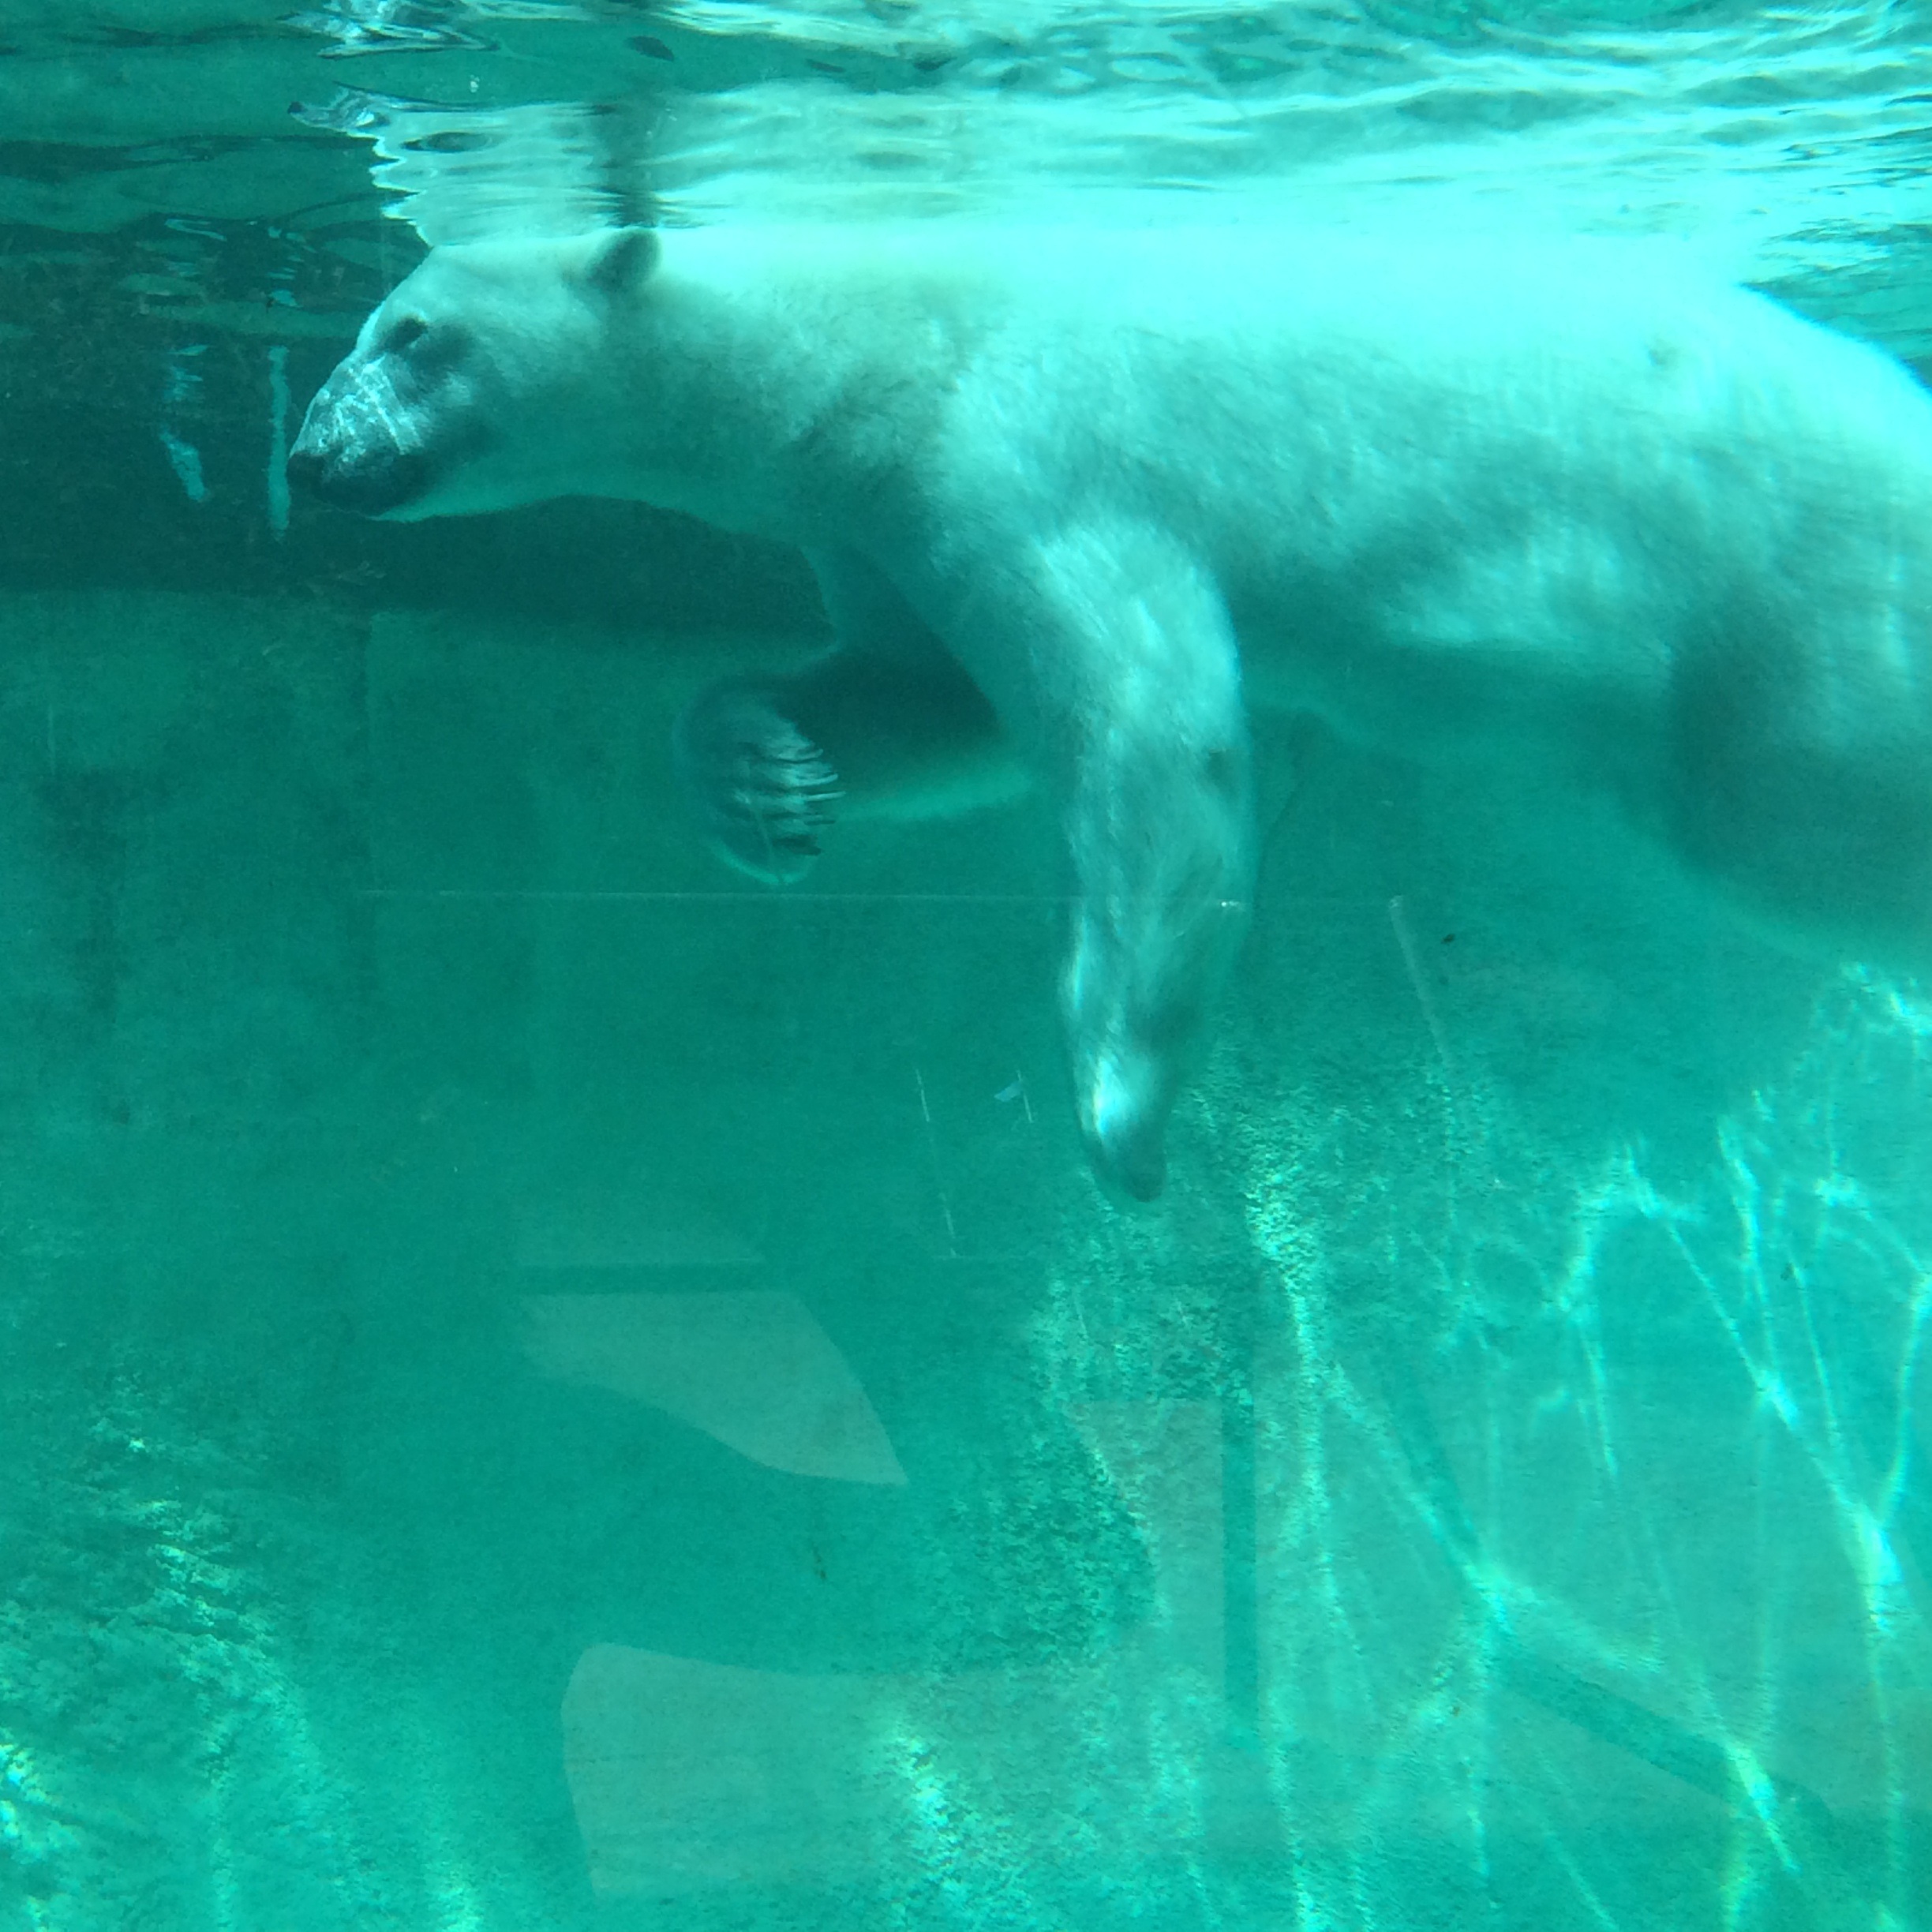
cold, white, animal, bear, underwater, swim, zoo, biology, mammal, polar bear, polar, paw, vertebrate, tank, marine mammal, marine biology, beluga whale